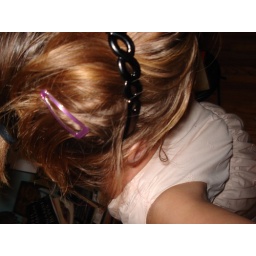
cory in a pink fluffy dress